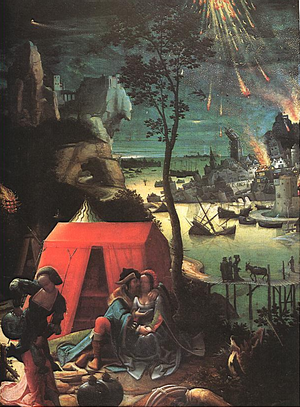
Lucas van Leyden ou Lucas de Leyde, aussi appelé Lucas Huighensz ou Lucas Jacobsz, est un peintre et graveur hollandais né en 1494 à Leyde où il est mort le 8 août 1533.
Loth ou Lot est un personnage de la Genèse, fils d'Haran et le neveu d'Abraham. Les évènements marquants du récit biblique le concernant incluent son départ de la ville d'Ur avec son oncle Abraham, la destruction de Sodome et Gomorrhe, la transformation de son épouse en statue de sel.